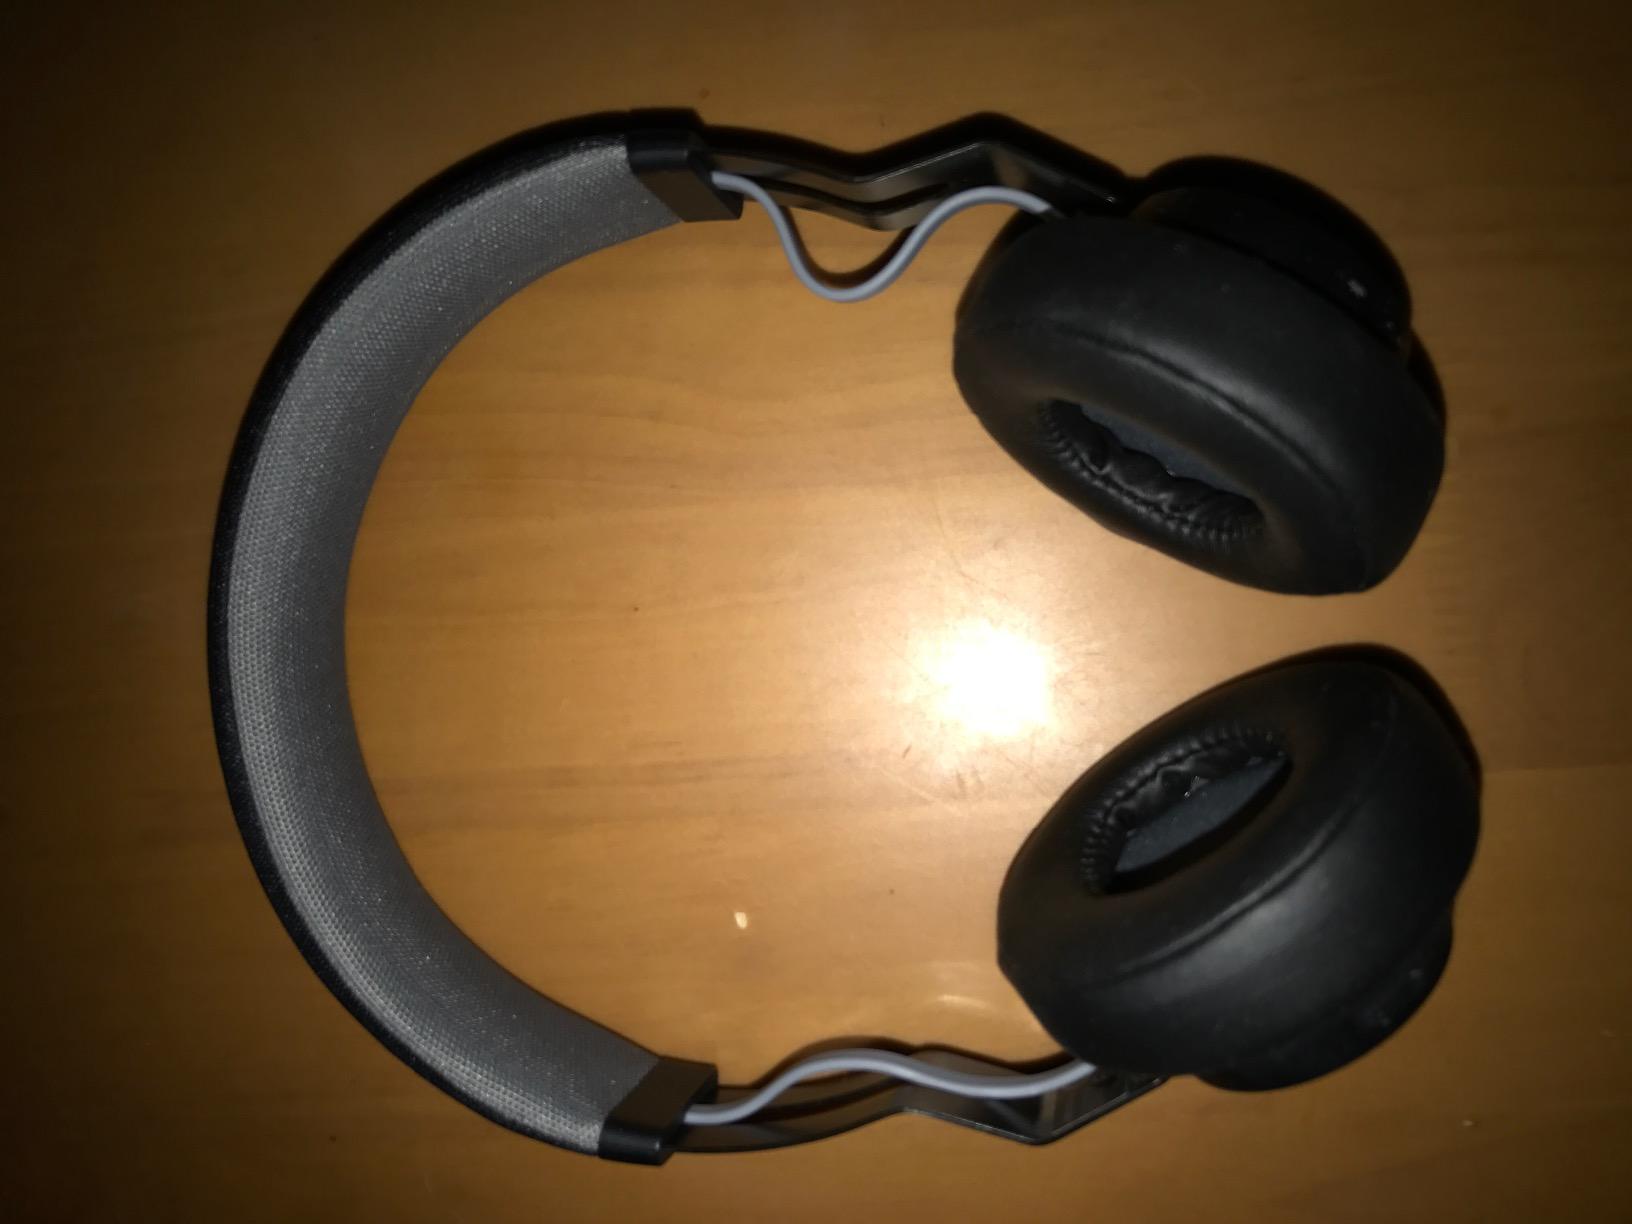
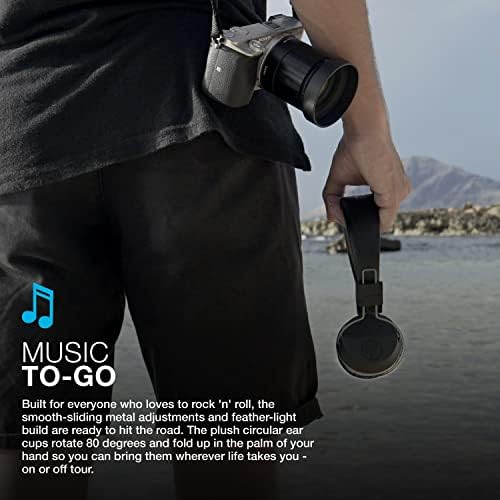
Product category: headphones
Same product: no